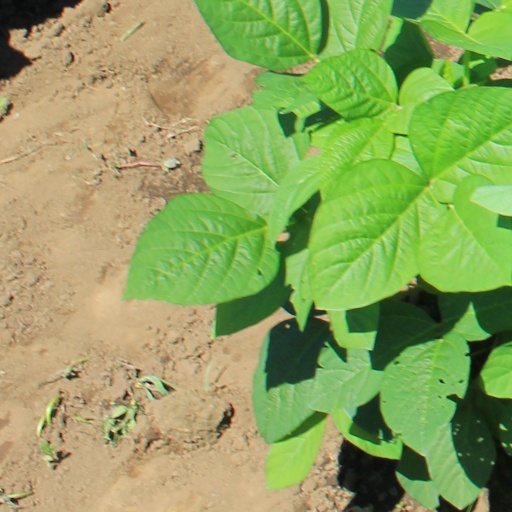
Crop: soybean